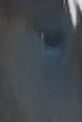
Face region: eyes (orbital_tightening_and_eye_area)
Pain indicator: moderately_present